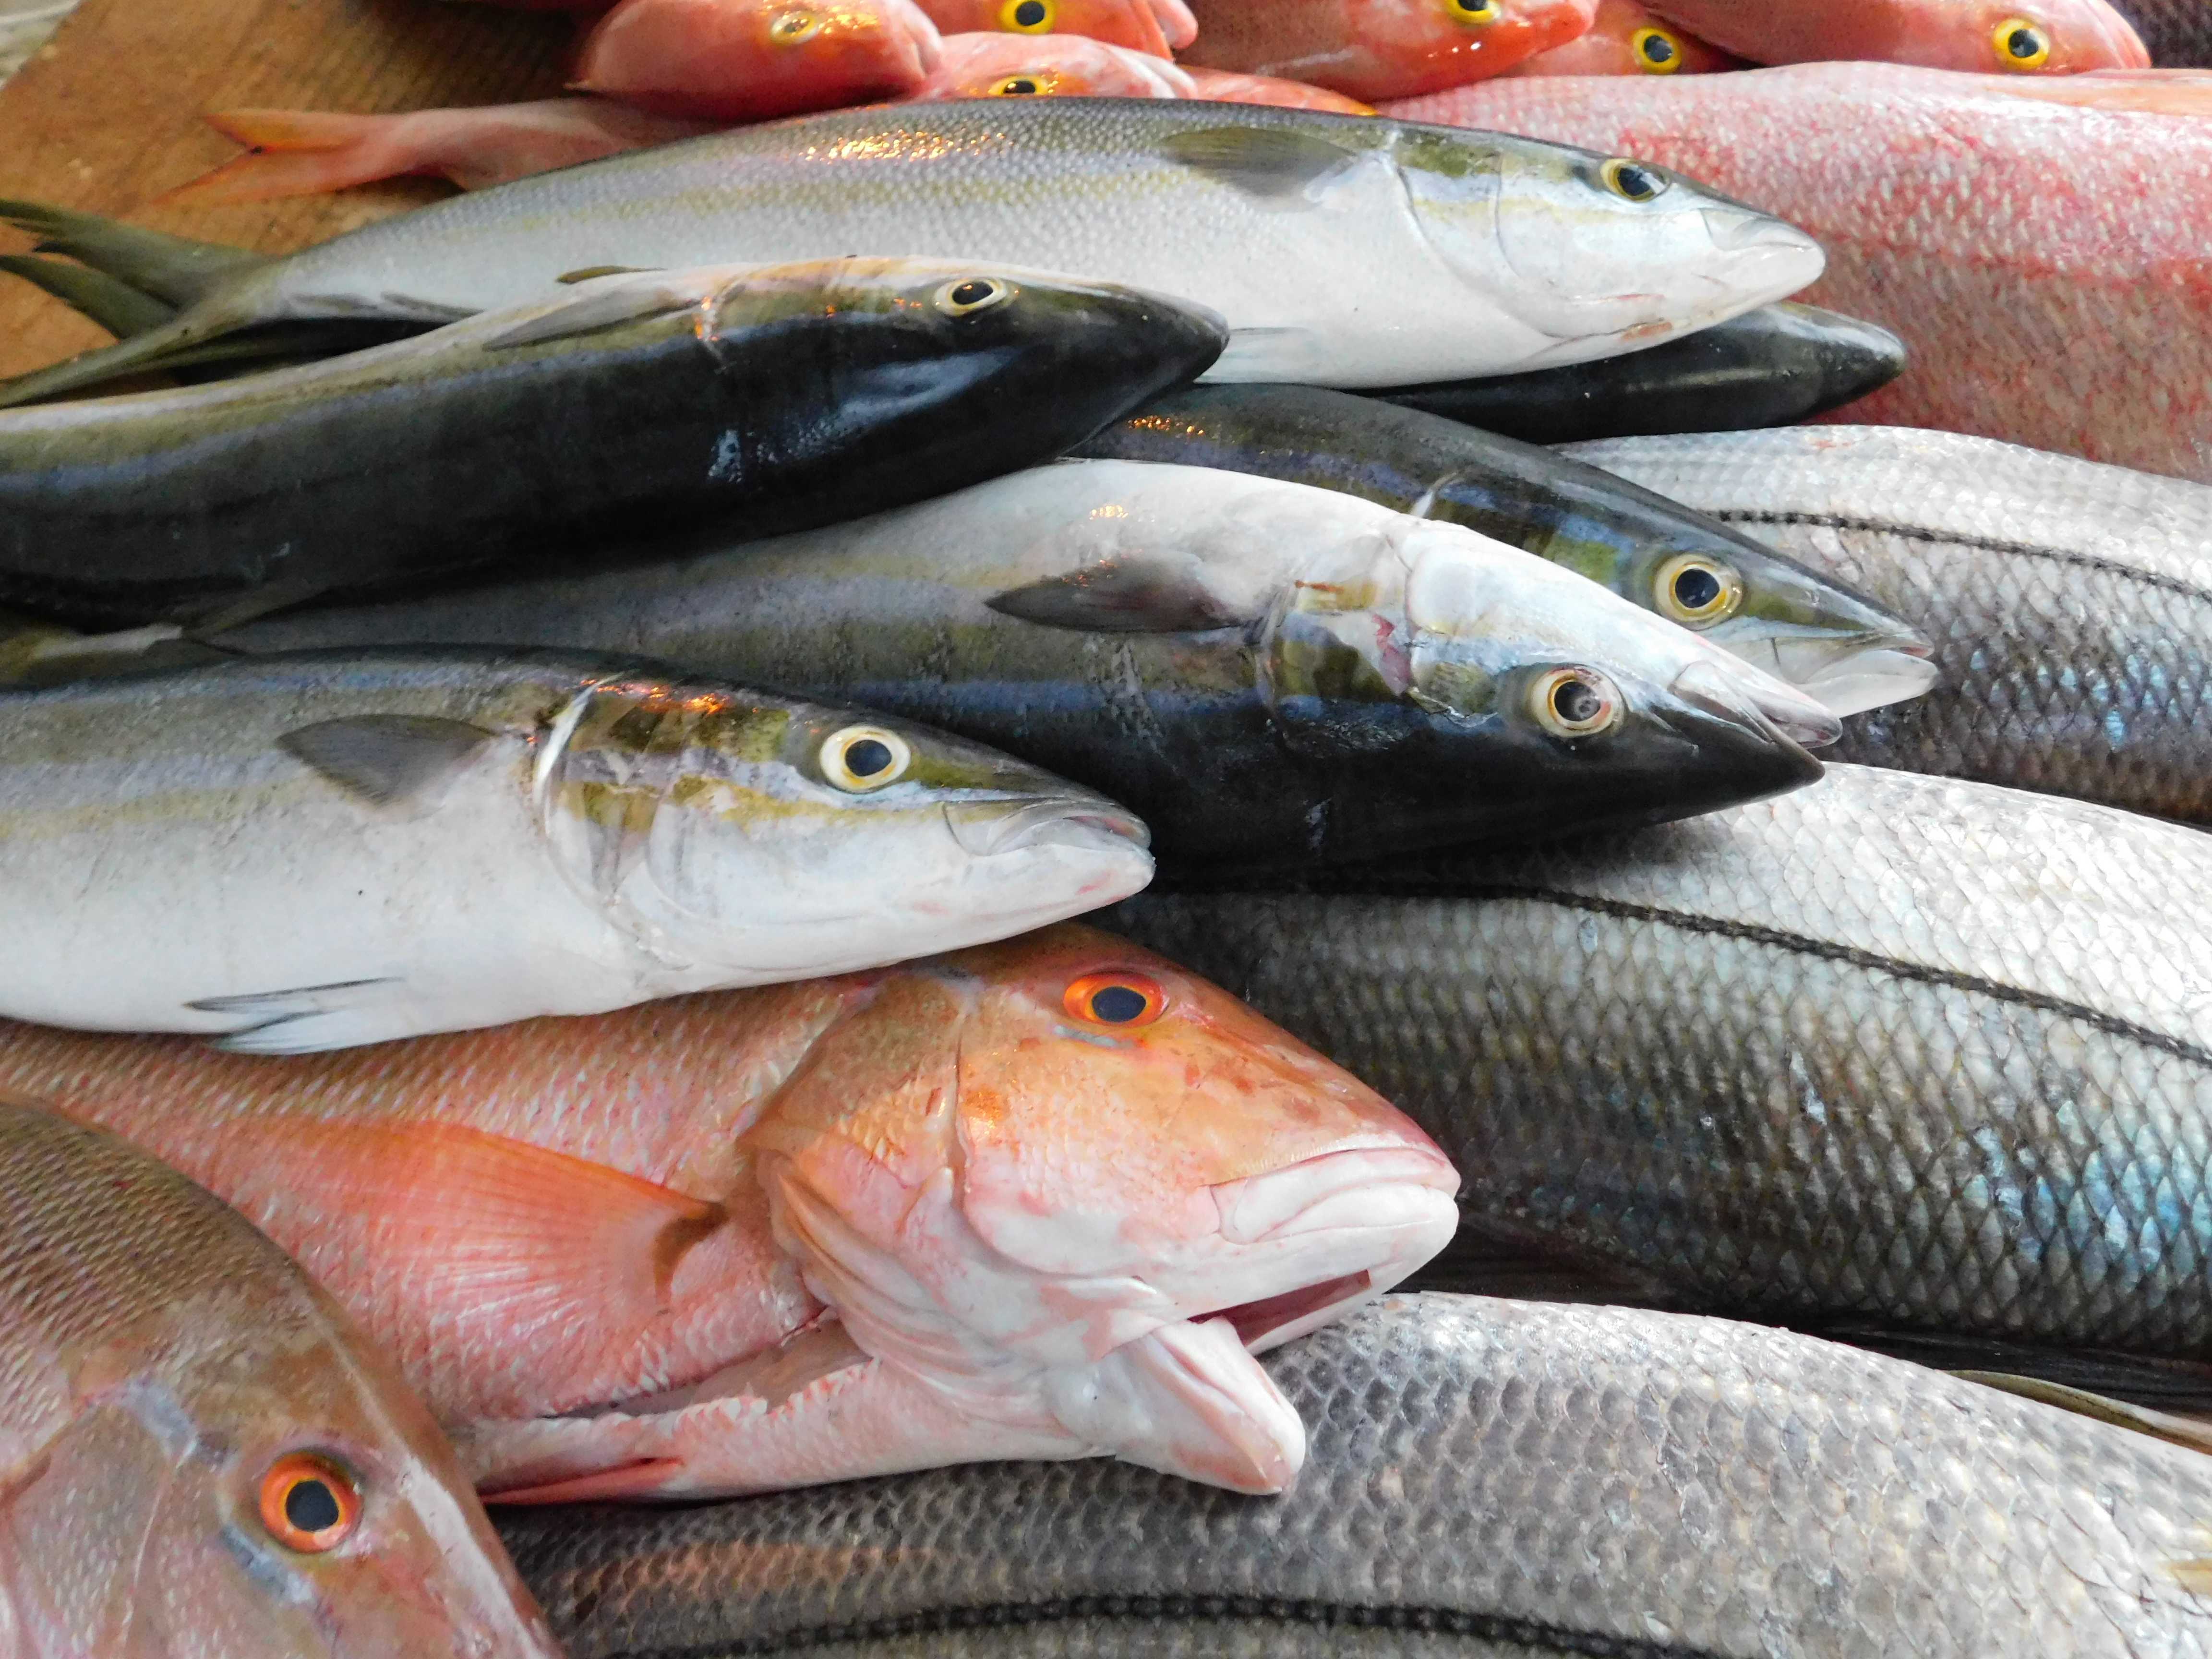
fish, fish products, oily fish, seafood, sardine, herring, forage fish, herring family, bony fish, food, milkfish, ray finned fish, mackerel, salmon